Battle of Samarinda

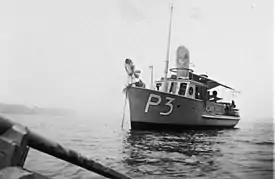
Patrol Boat "P-3" from the "P-1" Class. The Naval Shipyard in Surabaya launched 4 boats of this class throughout 1939.

On 18 January, Col. C. van den Hoogenband, commander of Dutch forces in Balikpapan telephoned Monteiro, informing him that the demolition of oilfields in Balikpapan will commence, after Dutch planes spotted the Japanese invasion fleet near Cape Mangkalihat. Based on the phone call, Monteiro also decided to begin the demolition process of the Sanga Sanga oilfield. Under the command of Lt. Naber, and aided by conscripted BPM employees, the demolition began at 09:00 on 20 January. The well-organized and properly executed plan means that by 18:00, Sanga Sanga oilfield had been thoroughly and systematically destroyed. The demolition teams then left for Samarinda II Airfield, before being evacuated to Java.